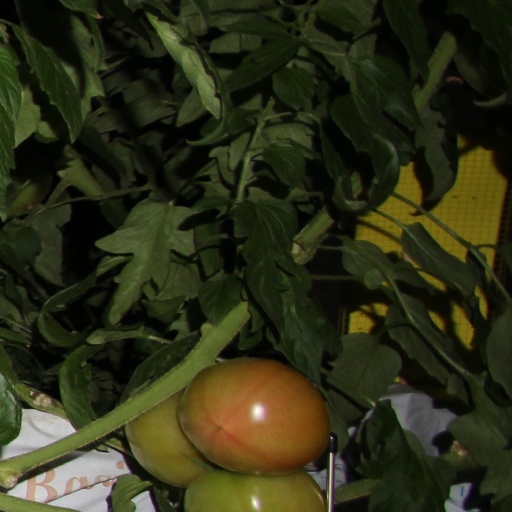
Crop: tomato